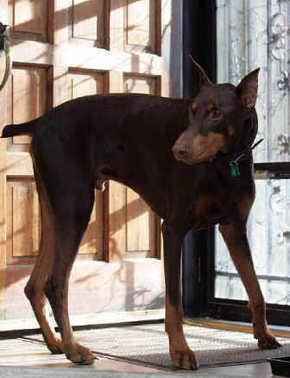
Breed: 209-n000054-Doberman